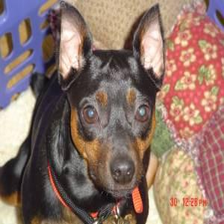
Species: dog
Breed: miniature pinscher